Fes el Bali

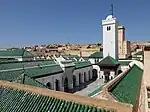
View over the courtyard and minaret of the Qarawiyyin Mosque and University, founded in the 9th century and rebuilt and expanded in later centuries

As the capital for his newly acquired empire, Idris ibn Abdallah chose to build a new town on the right bank of the Fez River in AD 789. Many of the first inhabitants were refugees fleeing from an uprising in Cordoba (modern-day Spain). However, in 809 his son, Idris II, decided to found a capital of his own on the opposite bank of the Fez River. Even though they were only separated by a relatively small river the cities developed separately and became two individual cities until they were unified in the 11th century by the Almoravids. There were many refugees who decided to settle in the new city this time too, however this time they fled from an uprising in Kairouan (in modern Tunisia). The University of Al-Karaouine (or al-Qarawiyyin) is recorded by traditional sources as having been founded by one of these refugees, Fatima al-Fihri, in 859. UNESCO and Guinness World Records consider it the oldest continuously operating university in the world. The Al-Andalusiyyin Mosque (or Mosque of the Andalusians), on the opposite shore of the river, is likewise traditionally believed to have been founded by her sister in the same year.